Katrin Helling-Plahr

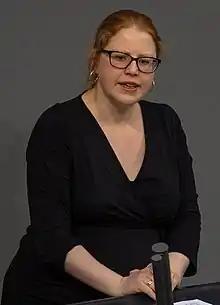
Katrin Helling-Plahr in 2019

Katrin Helling-Plahr (born 2 April 1986) is a German lawyer and politician of the Free Democratic Party (FDP) who served as a member of the Bundestag from the 2017 to 2025.